Stacy Cochran

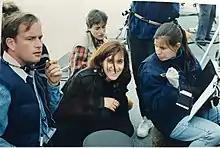

Following the success of "My New Gun", Cochran was approached to develop a feature film based on "Twenty Minutes", a short story by James Salter about a woman who falls off her horse and lies dying in a meadow. She reconceived the eight-page story as a dark but comic riff on the tale of Snow White, and won Salter’s approval to move forward with the film.